Mary Lou Williams

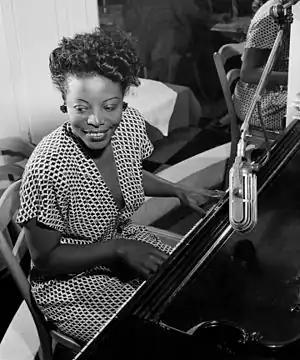
Williams 1946

Mary Lou Williams (born Mary Elfrieda Scruggs; May 8, 1910 – May 28, 1981) was an American jazz pianist, arranger, and composer. She wrote hundreds of compositions and arrangements and recorded more than one hundred records (in 78, 45, and LP versions). Williams wrote and arranged for Duke Ellington and Benny Goodman, and she was friend, mentor, and teacher to Thelonious Monk, Charlie Parker, Miles Davis, Tadd Dameron, Bud Powell, and Dizzy Gillespie.